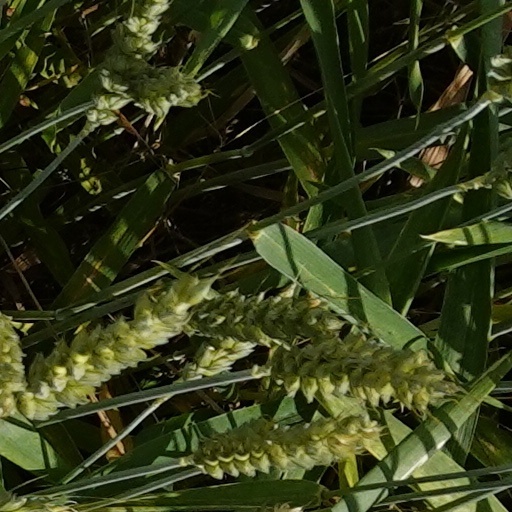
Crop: wheat